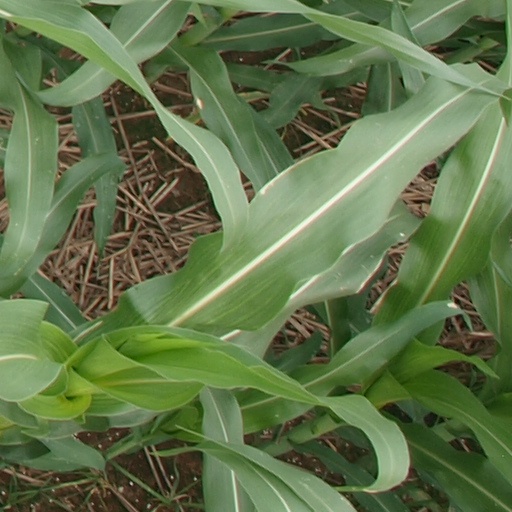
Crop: maize; corn